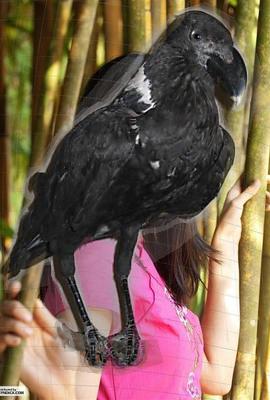
Bird species: White_necked_Raven
Bird type: landbird
Background: land